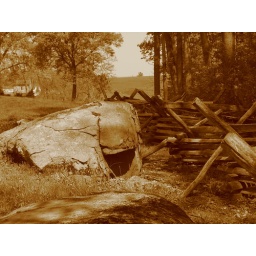
Just liked this split rail fence line and rock near Peach Orchard, Gettysburg, Pennsylvania.